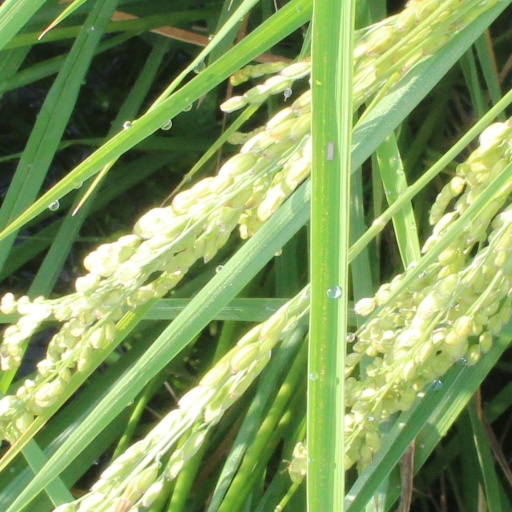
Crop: rice